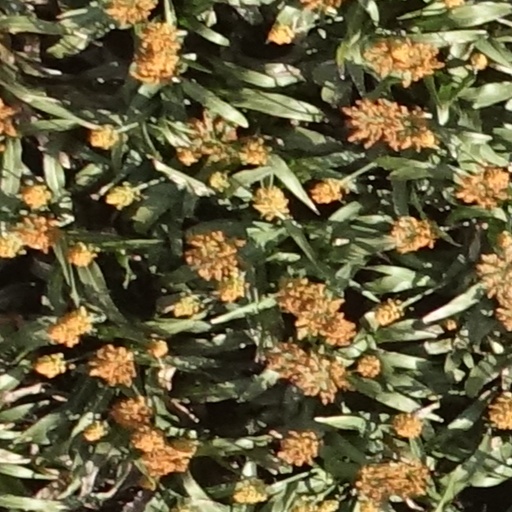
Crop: sorghum